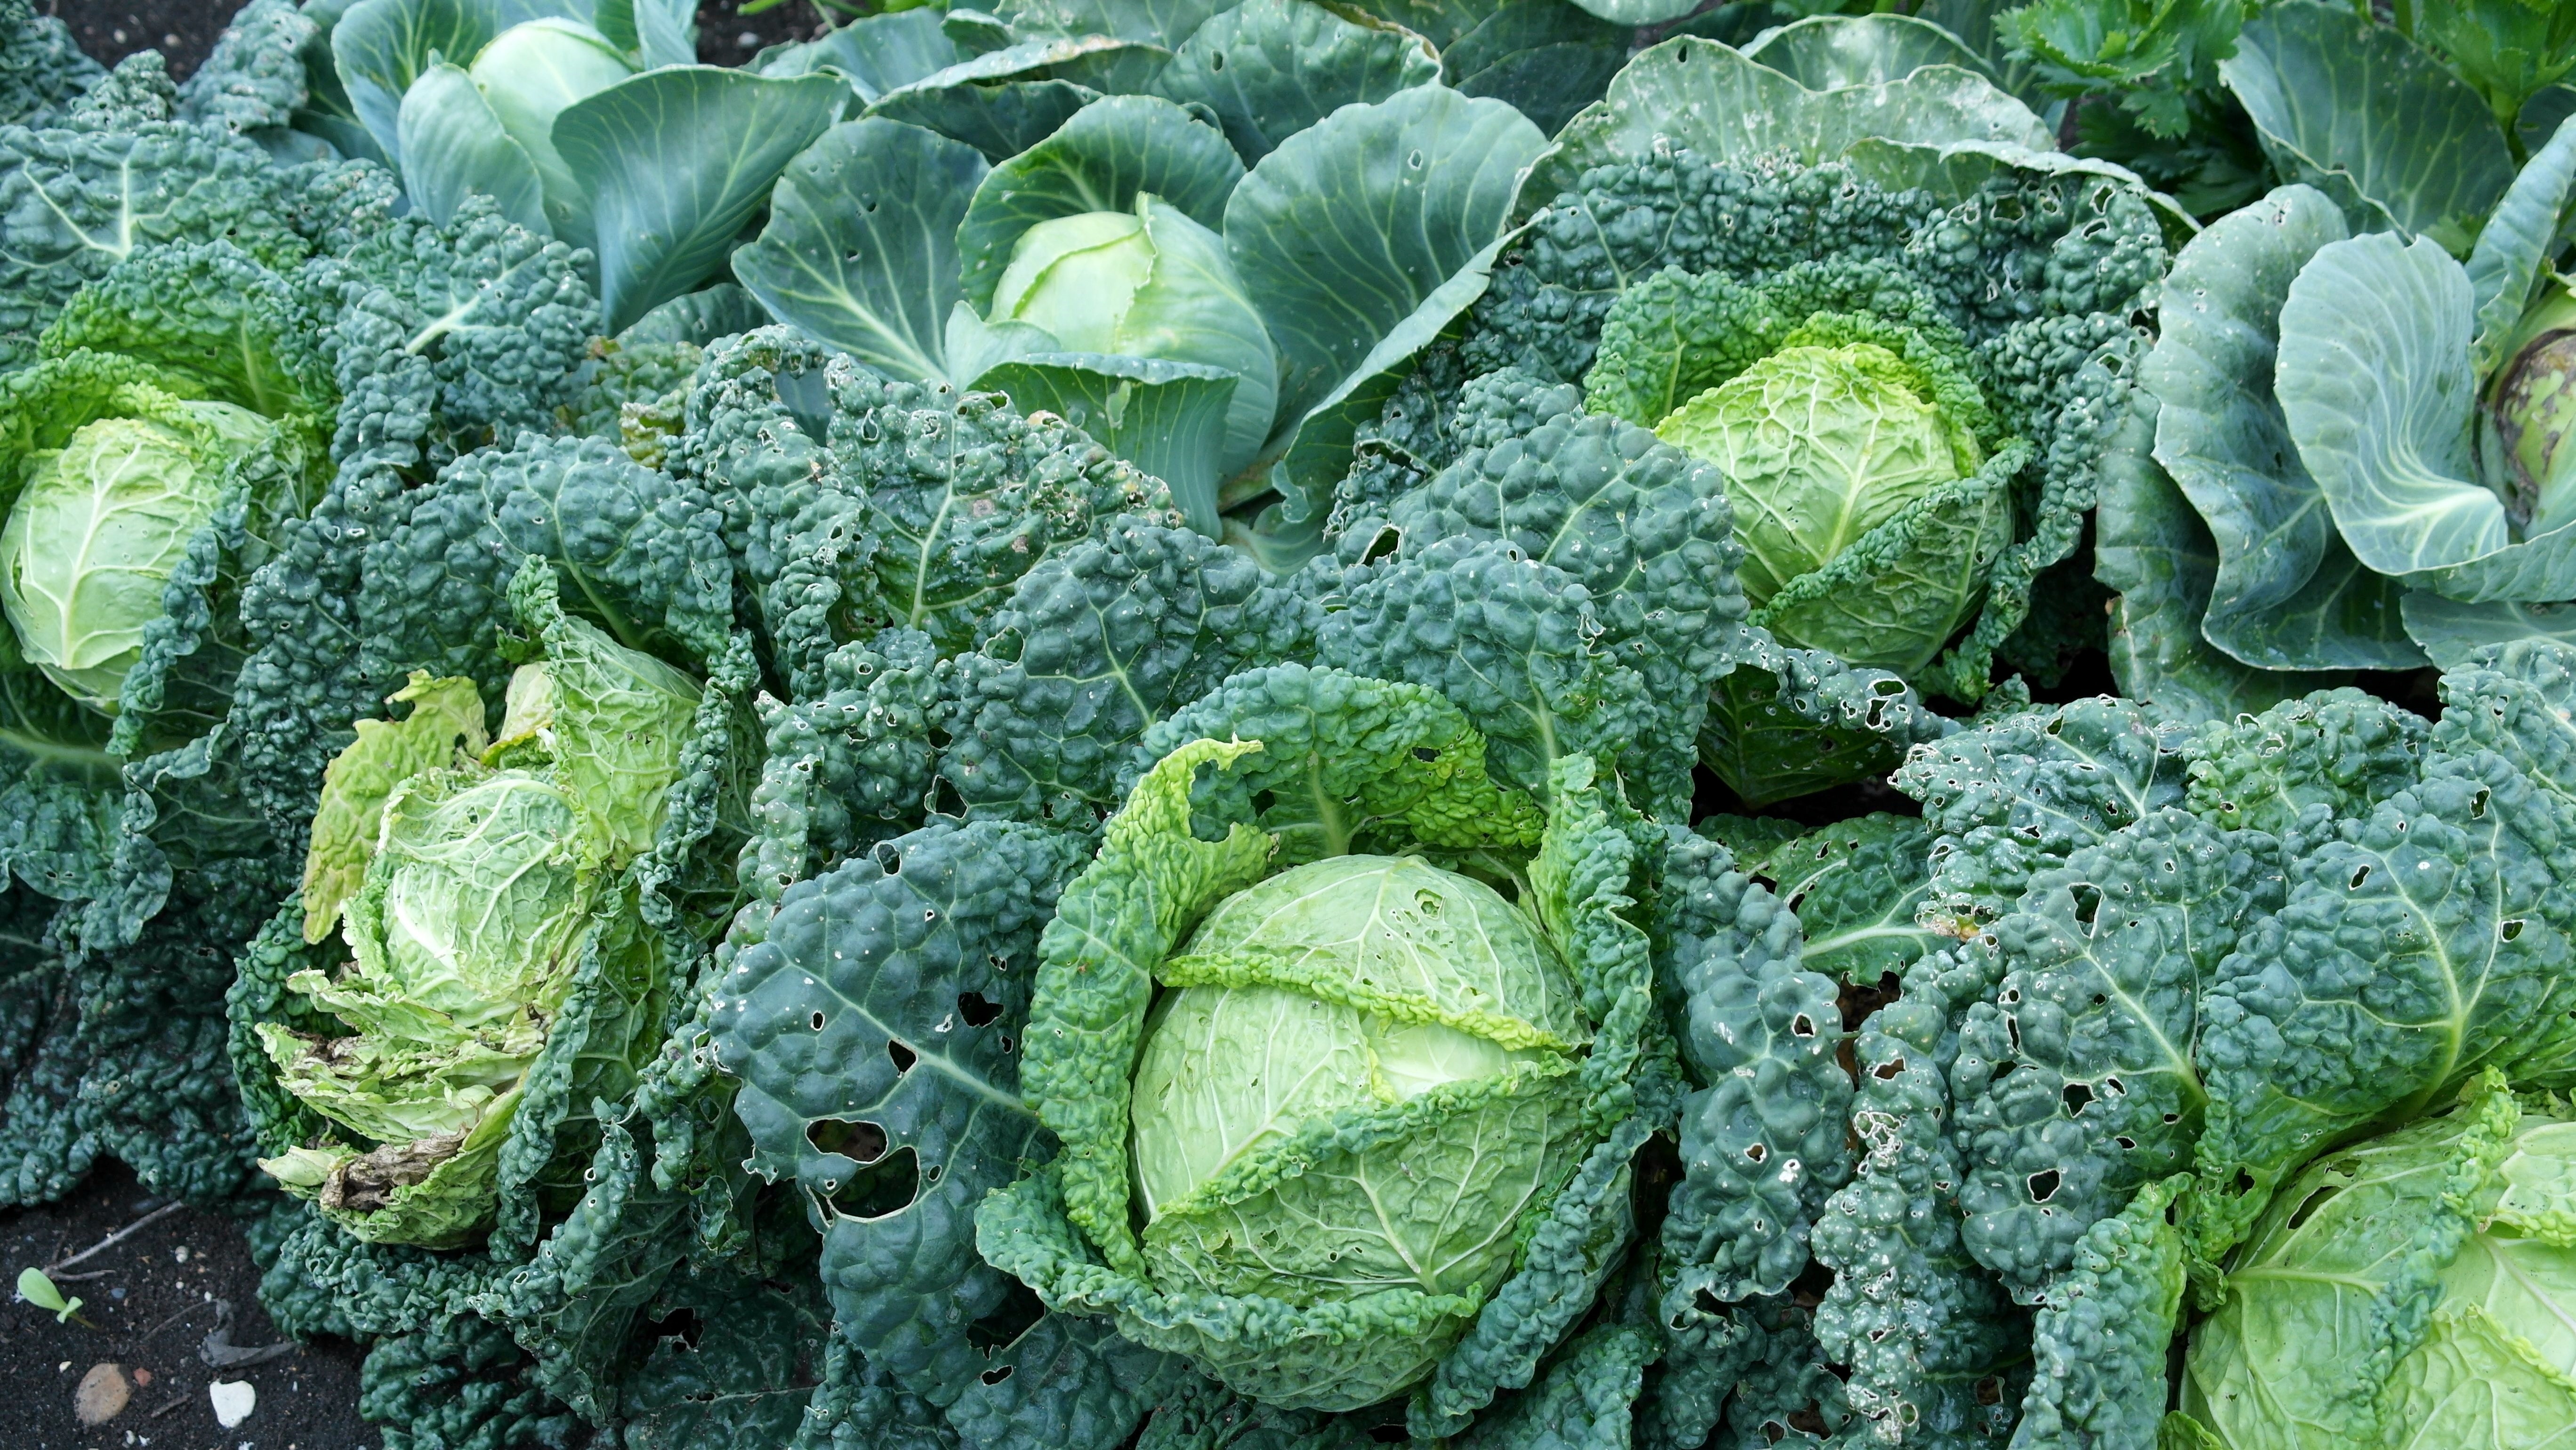
field, food, green, produce, vegetable, healthy, eat, hearty, vegetables, cabbage, benefit from, brassica, collard greens, kohl, savoy cabbage, annual plant, leaf vegetable